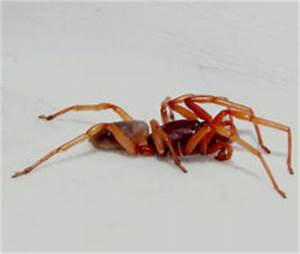
Label: spider